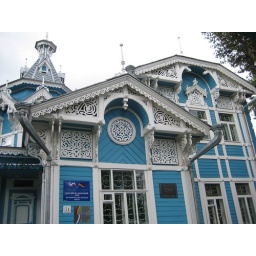
More from the prettiest wooden lace house in Tomsk.